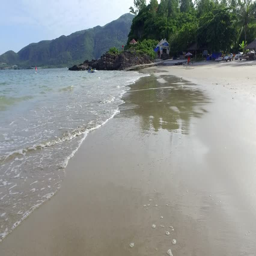
view with palm trees and rock type